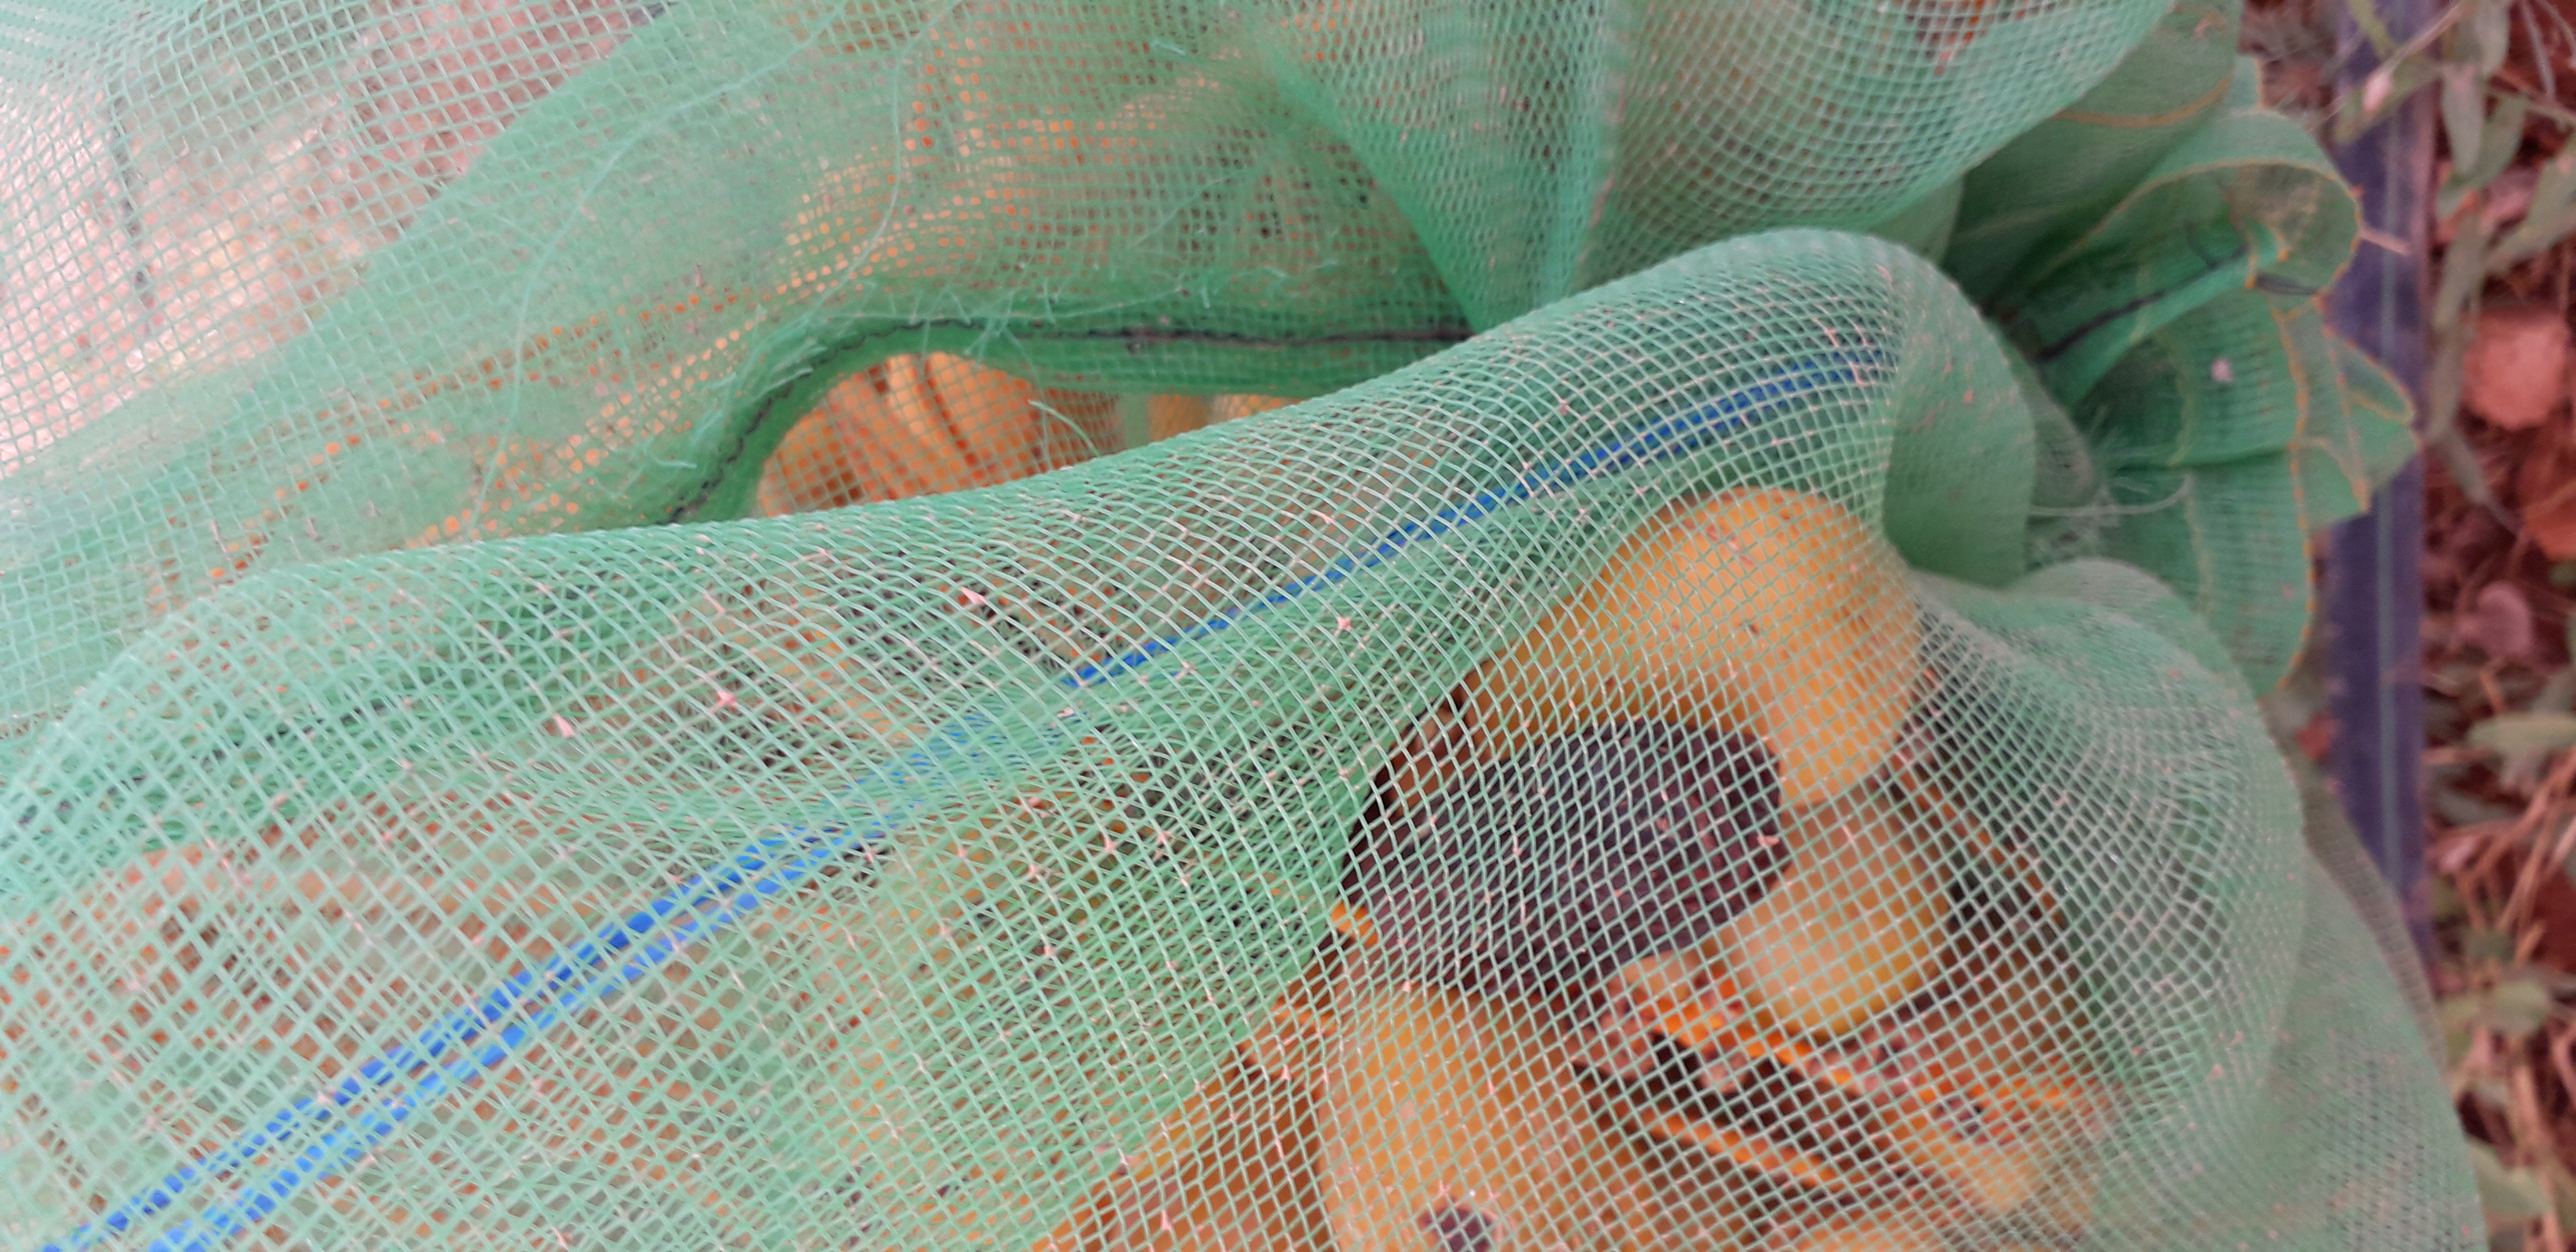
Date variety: Boufagous